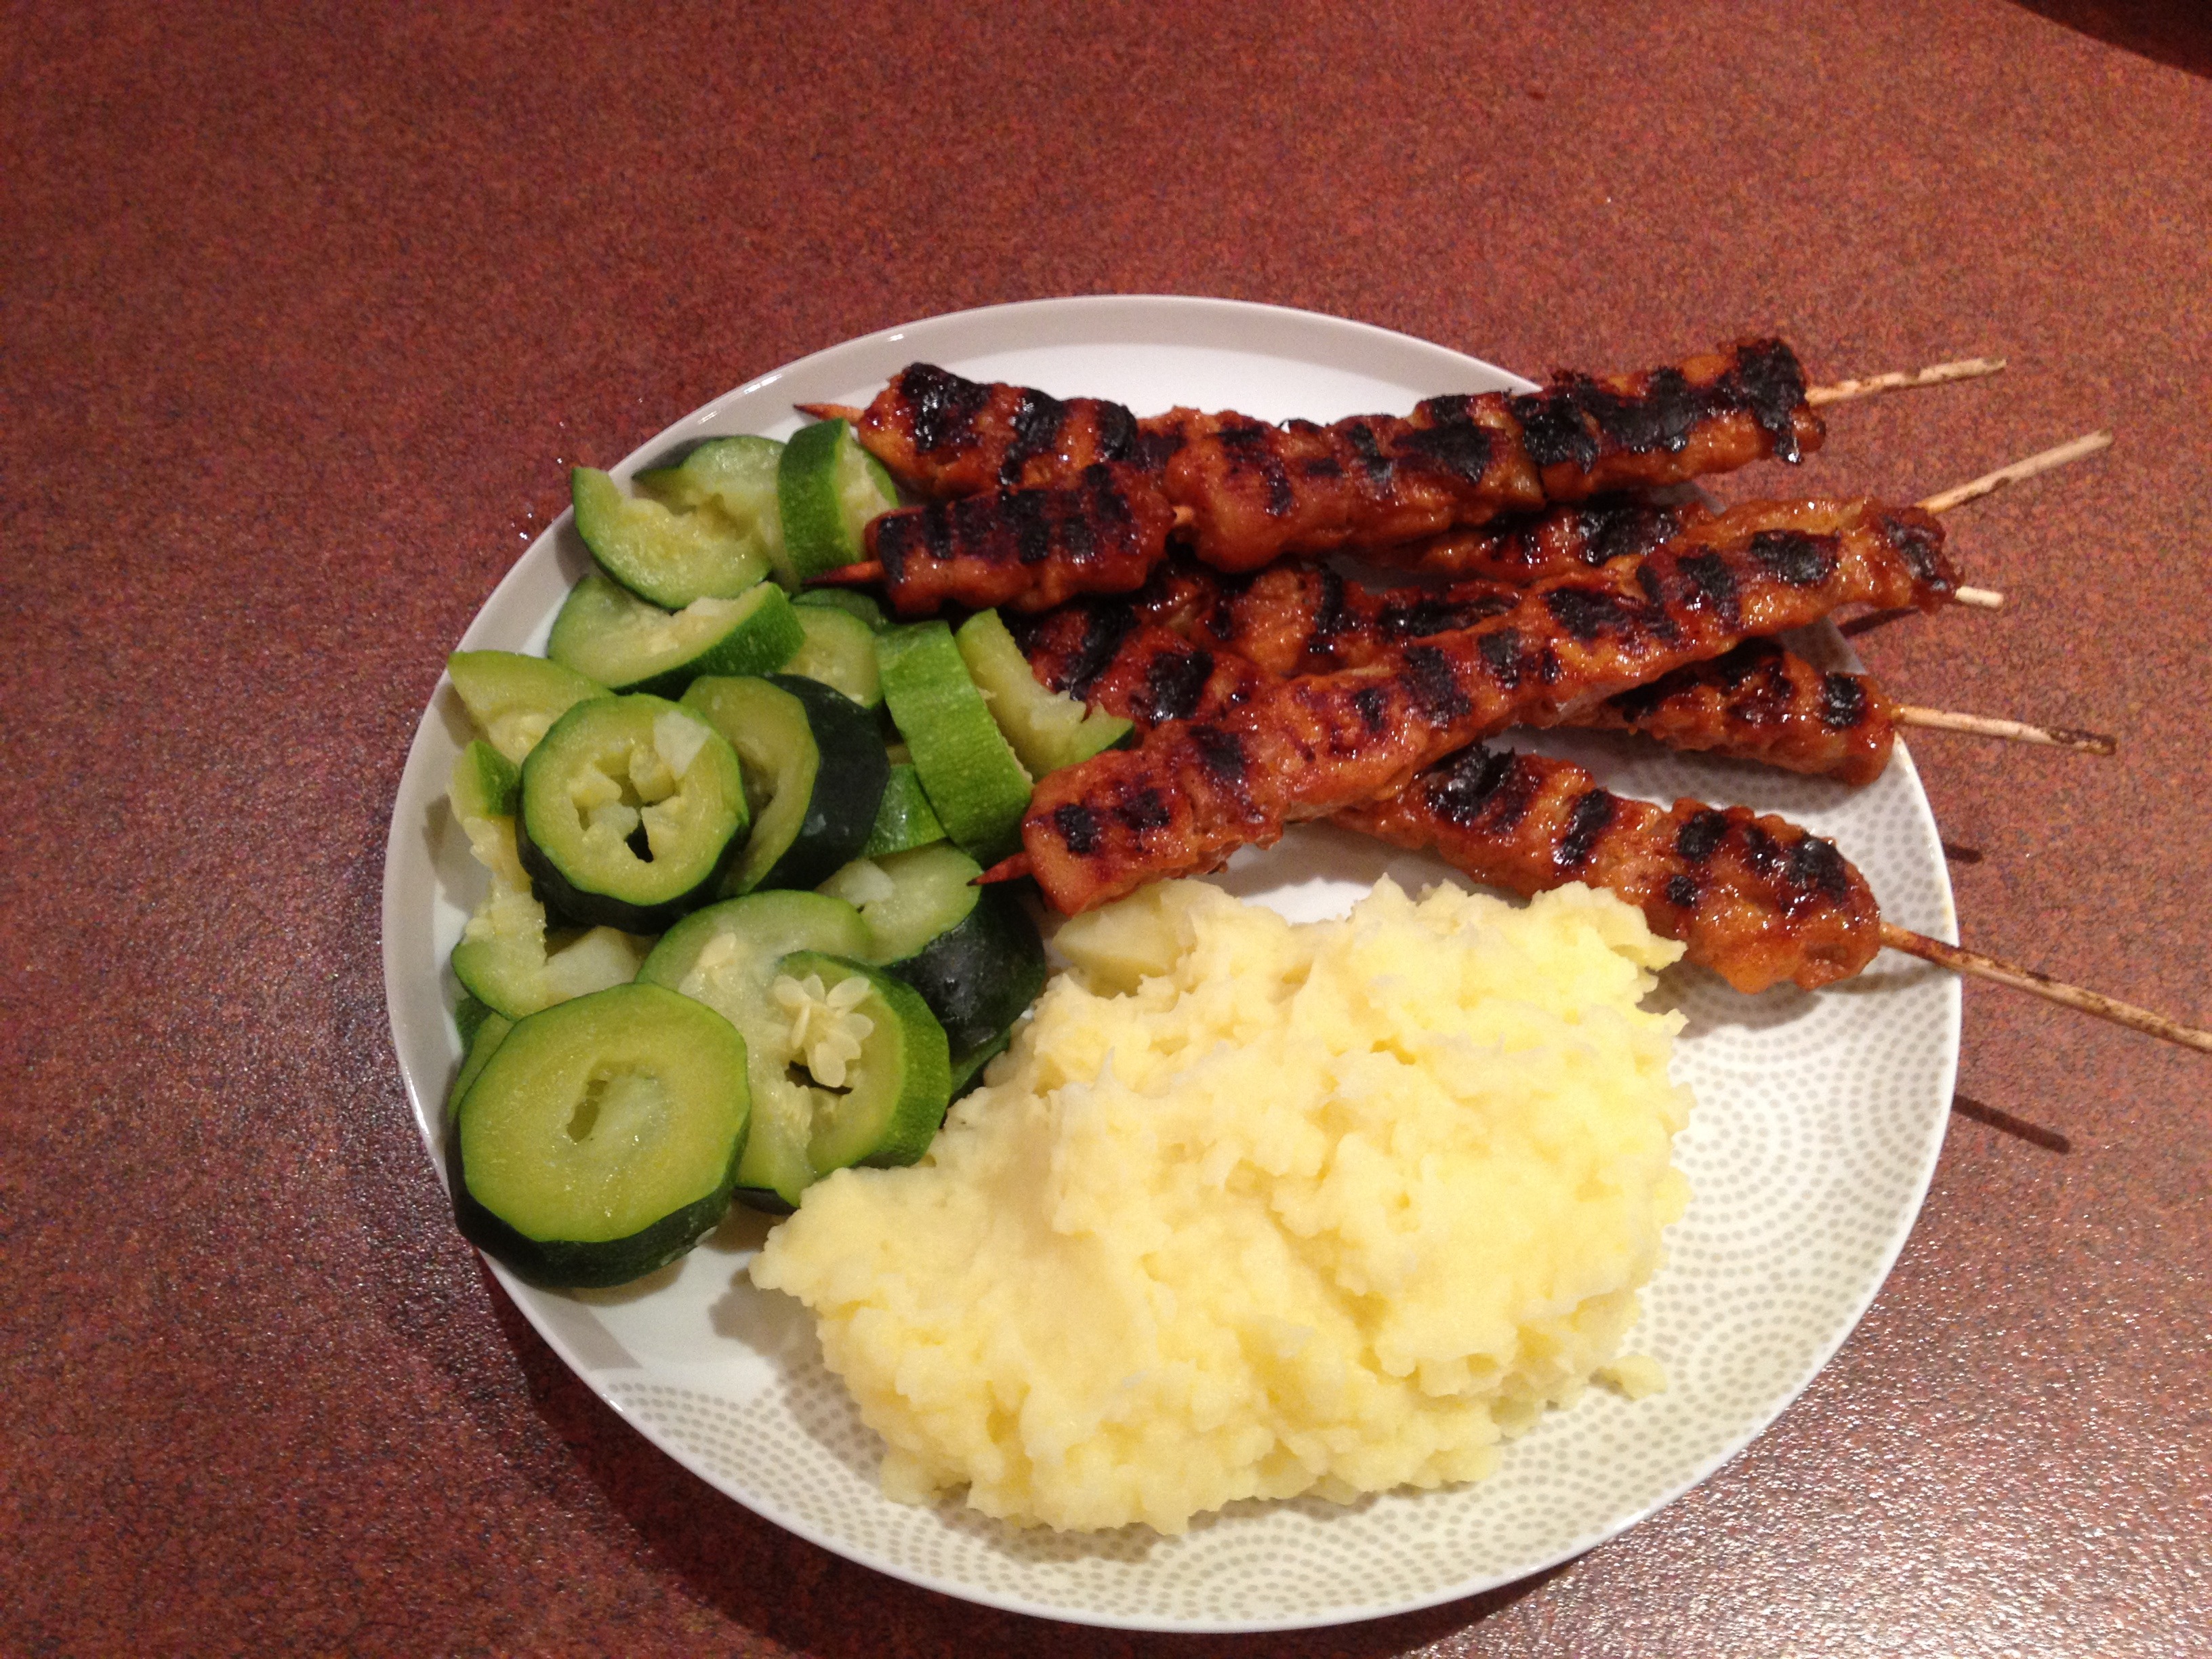
dish, meal, food, produce, plate, breakfast, meat, lunch, cuisine, chicken, asian food, dinner, grilled, cucumbers, hors d oeuvre, mash potatoes, chicken on stick